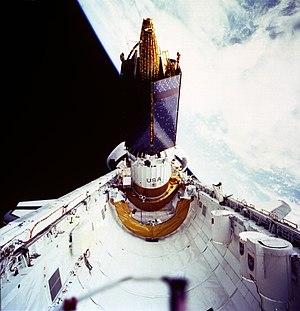
STS-37 est la neuvième mission de la navette spatiale Atlantis, dont le but fut de lancer le quatrième Tracking and Data Relay Satellite, TDRS-E. Elle donne lieu également à l'envoi du premier email depuis l'espace.